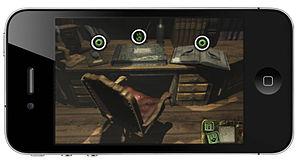
Capture d'écran du jeu vidéo L'Amerzone (version iPhone), développé et édité par Anuman Interactive.
L'Amerzone : Le Testament de l'explorateur est un jeu vidéo d'aventure édité par Microïds, sorti sur PC, Macintosh et PlayStation en 1999, puis porté sur iOS en 2011 et sur Android en 2014. Il s'agit du premier jeu vidéo conçu par Benoît Sokal, qui s'était jusqu'alors uniquement illustré dans le domaine de la bande dessinée en inventant notamment les aventures de l'inspecteur Canardo. Pour L'Amerzone, Sokal a réutilisé l'univers du cinquième opus des aventures de Canardo, bande dessinée parue en 1986 et intitulée L'Amerzone tout comme le jeu vidéo. Le scénario du jeu est en revanche très différent de celui de la bande dessinée.